Majit Gafuri

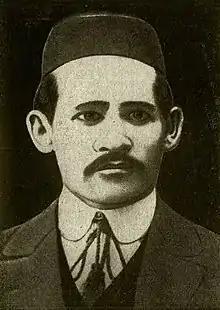
Majit Gafuri

Majit Gafuri (20 July [O.S. 8 July] 188028 October 1934) was a Bashkir and Tatar poet, writer, and playwright. He was one of the leaders of the democratic trend in Tatar literature and one of the founders of national children's literature.